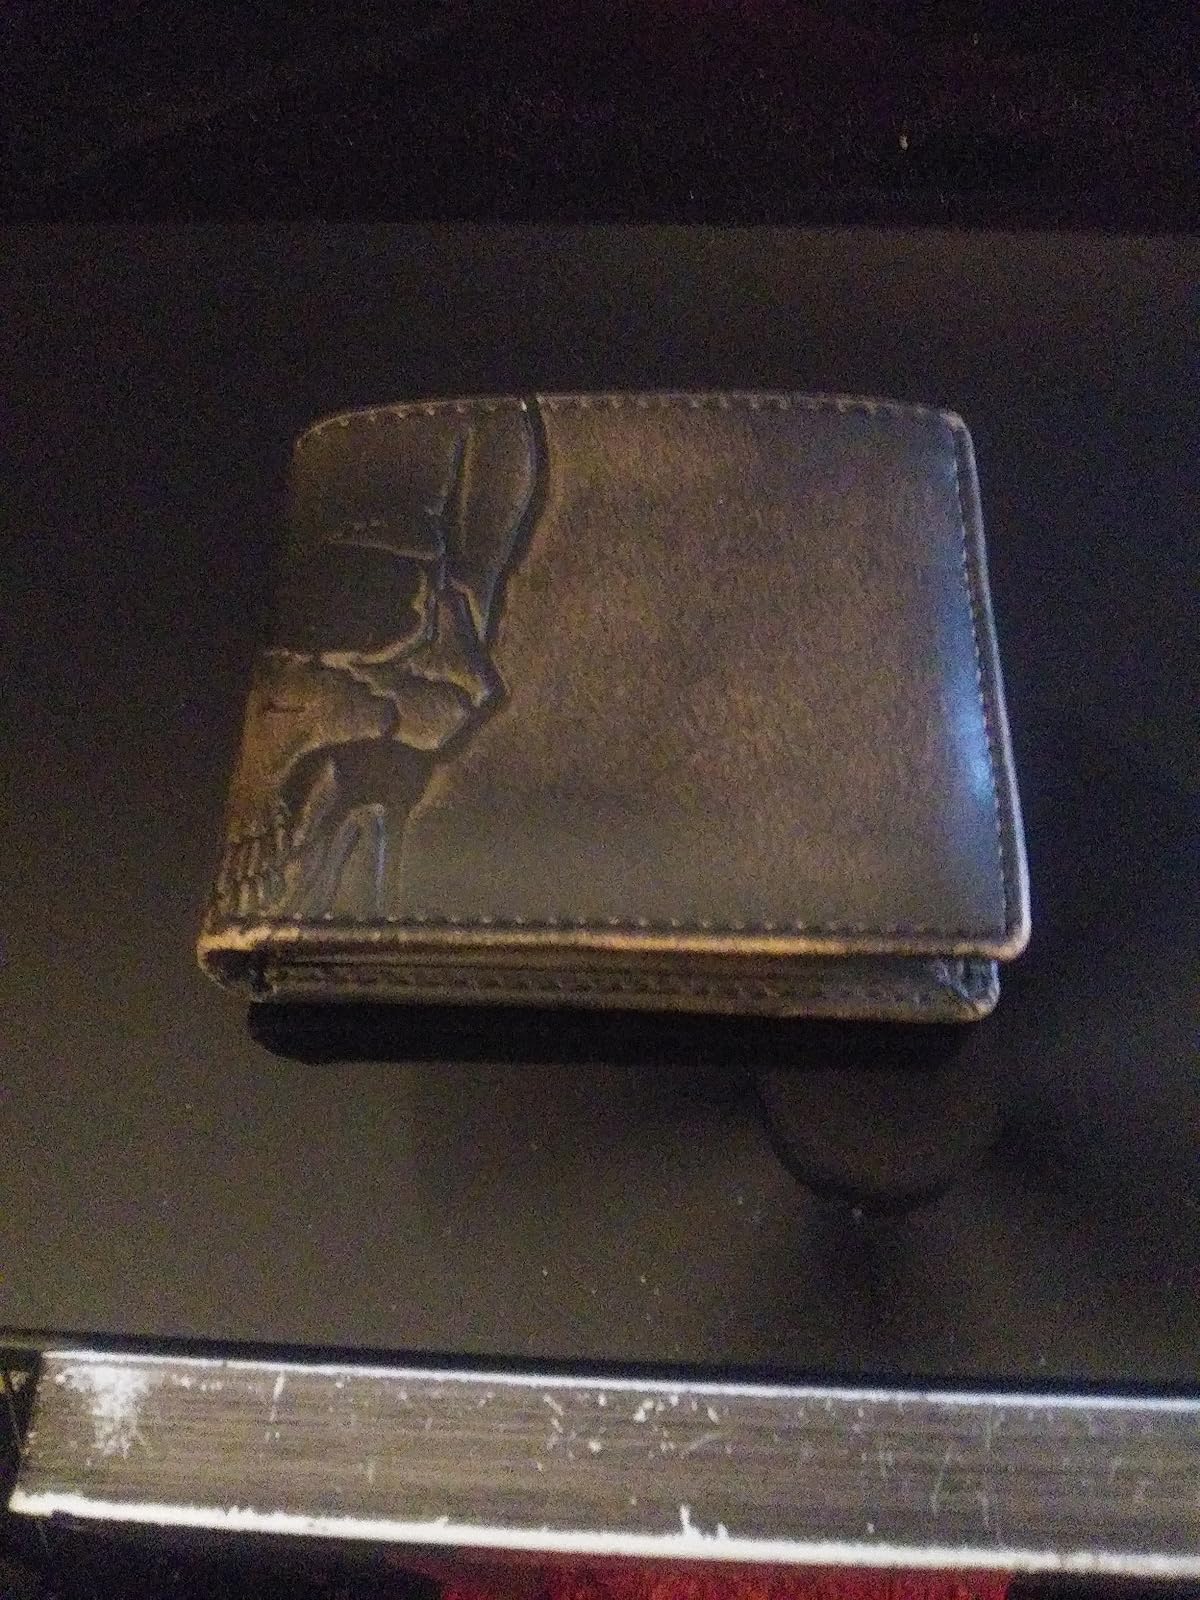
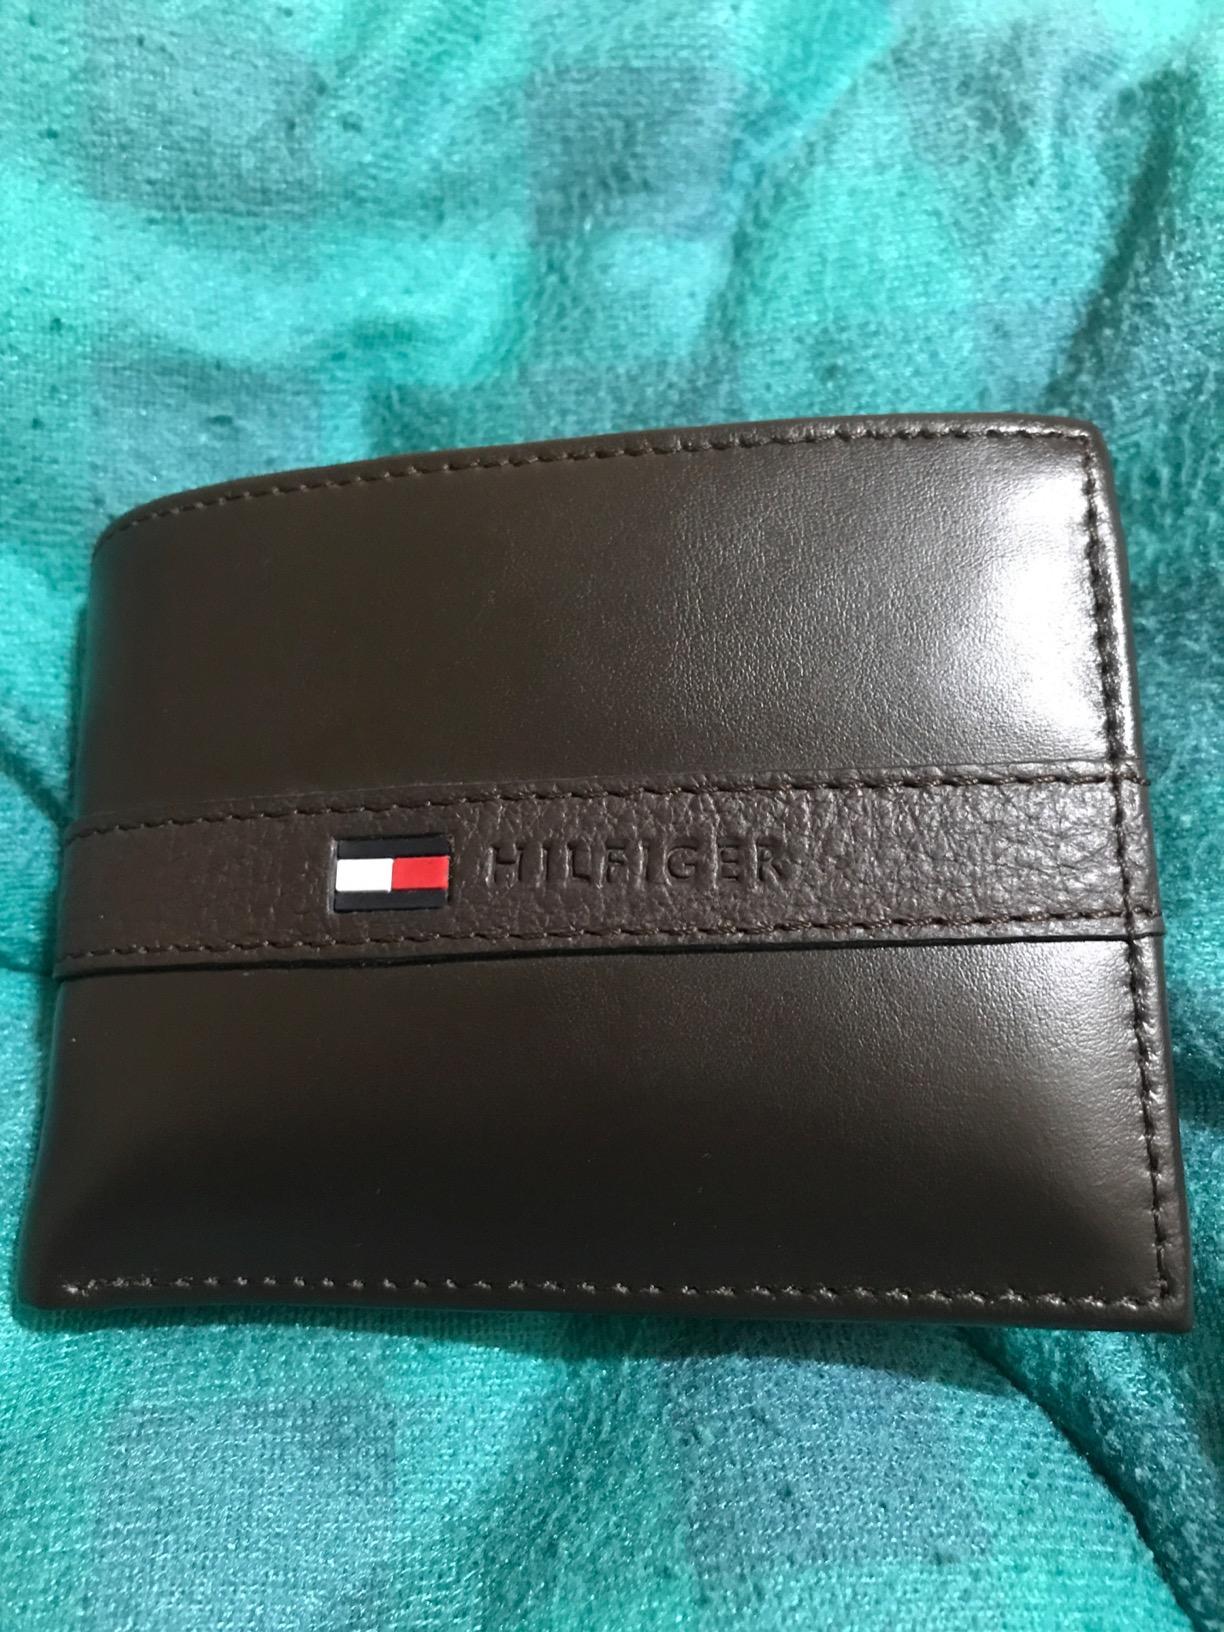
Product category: accessories_wallet
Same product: no